Allentown (song)

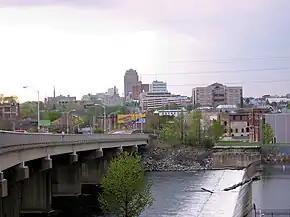
Allentown, Pennsylvania, for which the song is named

The song's theme centers around the resilience of Allentown, Pennsylvania and the surrounding Lehigh Valley region of eastern Pennsylvania in the 1980s as it coped with the decline of its historically strong manufacturing sector and its emergence as a part of the Rust Belt in the latter part of the 20th century, including the depressed, blue-collar livelihood of Allentown residents following the decline and eventual closure of Bethlehem Steel, which was the world's second-largest steel manufacturer for most of the 20th century.